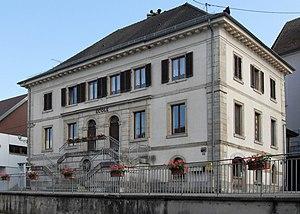
L'école de Winkel
Winkel est une commune française située au sud du département du Haut-Rhin, en région Grand Est.